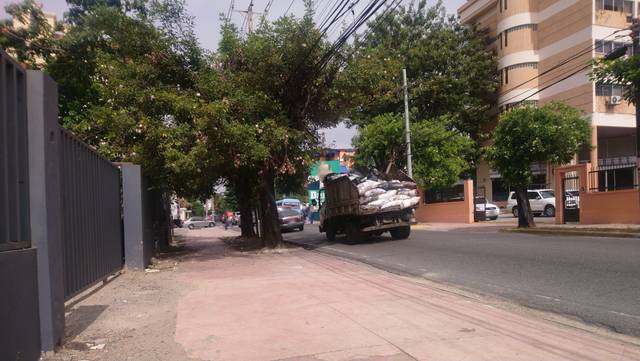
Region: Dominican Republic
Coordinates: 18.469, -69.902